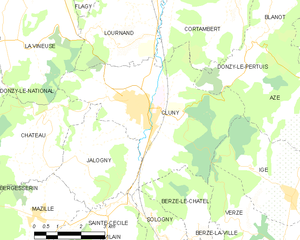
Carte des communes françaises